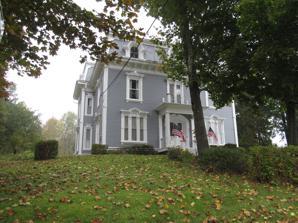
Building: James R. Talbot House
Country: United States of America
Year built: 1874
Historic house in Maine, United States United States historic place James R. Talbot House U.S. National Register of Historic Places Location in Maine Show map of Maine Location in United States Show map of the United States Location US 1 , East Machias, Maine Coordinates 44°44′18″N 67°23′28″W / 44.73833°N 67.39111°W / 44.73833; -67.39111 Area 0.5 acres (0.20 ha) Built 1874 ( 1874 ) Architect James A. Tenney Architectural style Mansard NRHP reference No. 83000478 Added to NRHP January 4, 1983 The James R. Talbot House is a historic house at 509 Main Street ( United States Route 1 ) in East Machias, Maine .  Built in 1874, it is one of the finest examples of the Second Empire style in eastern Washington County .  It now houses The Talbot House Inn , a bed and breakfast establishment.  It was listed on the National Register of Historic Places in 1983. Description and history The Talbot House is located on the west side of US 1 in East Machias, just south of its junction with Maine State Route 191 .  It is a three-story wood-frame structure, with a mansard roof and clapboard siding.  The steep portion of the mansard roof is finished in wood shingles, and is studded with round-arch dormers.  The cornice is modillioned, and the building corners are pilastered.  The main facade is three bays wide, with a center entrance sheltered by an elaborate flat-roof porch.  Windows are framed by decorative bracketed and gabled surrounds.  The windows flanking the main entrance are narrow tripled sash, with a similar doubled French door above the entrance.  Other windows are more conventionally sized sash, although projecting sections on the sides have narrow windows on the sides. The house was built in 1874 for James Talbot, one of the area's leading lumber manufacturers and shipbuilders.  It was designed by Portland architect James A. Tenney, and is the only one of his Second Empire designs in Washington County (of three known) to survive. See also National Register of Historic Places listings in Washington County, Maine References